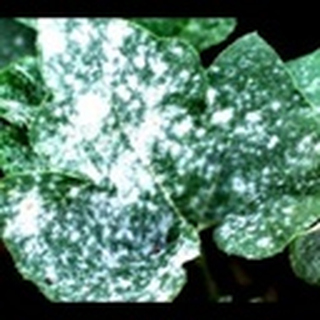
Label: cotton_powdery_mildew